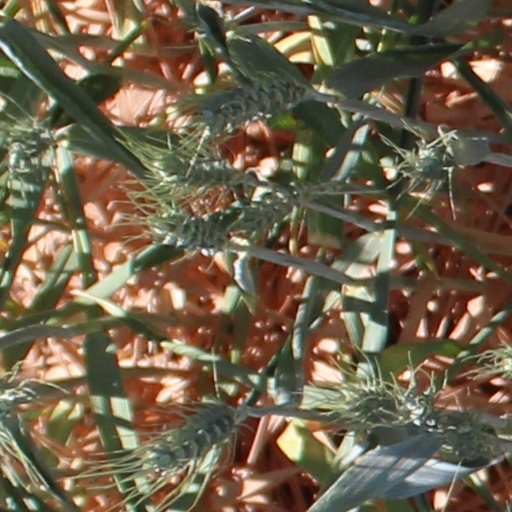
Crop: wheat